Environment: real
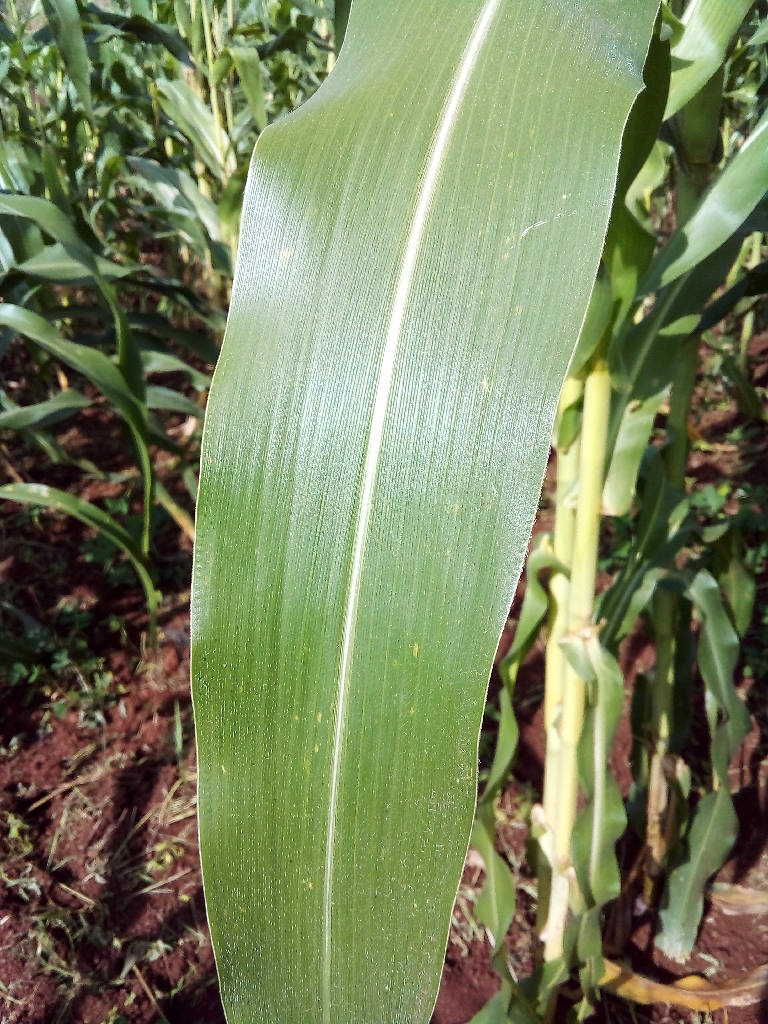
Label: healthy